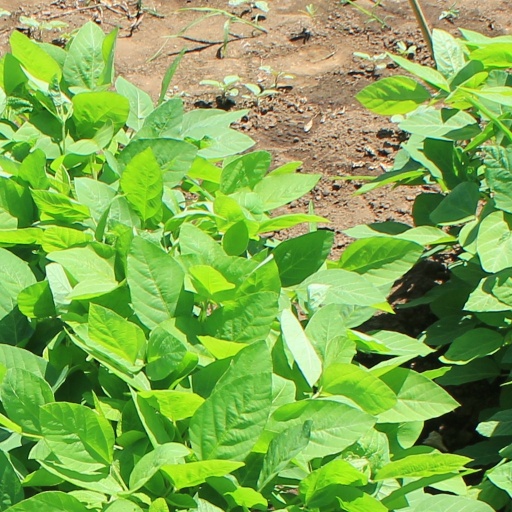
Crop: soybean